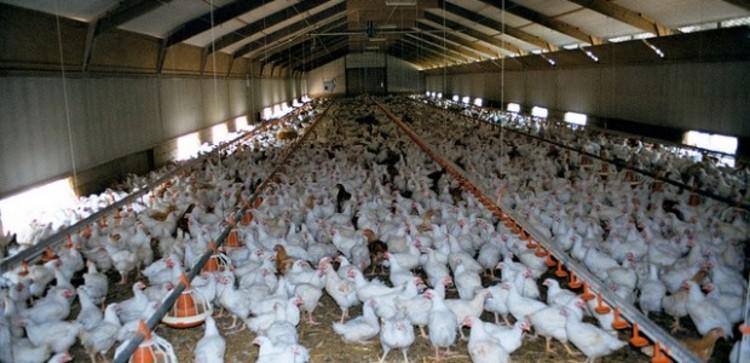
Hili ni banda kubwa ambapo ndege aina ya kuku wanaonekana wakiwa wanafugwa, katika eneo huku sehemu za chakula na maji zikiwa zimewekwa vizuri ili ndege waweze kula na kunywa maji vizuri, sehemu hii pia inaonekana hewa inapita vizuri kwani madirisha yake ni makubwa yanapitisha hewa nzuri na mwanga.